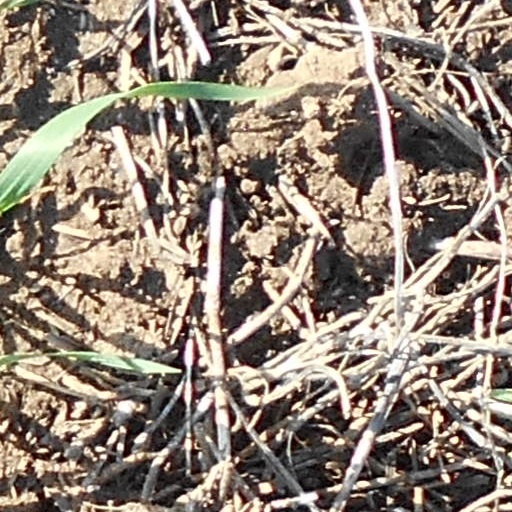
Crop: wheat